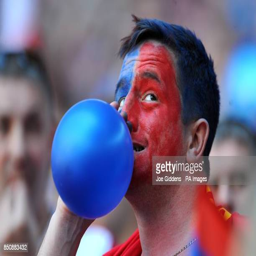
a fan wearing face paint blows up a balloon in the stands before kick off